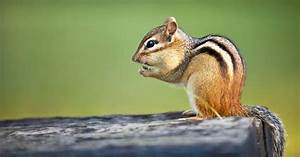
Label: squirrel